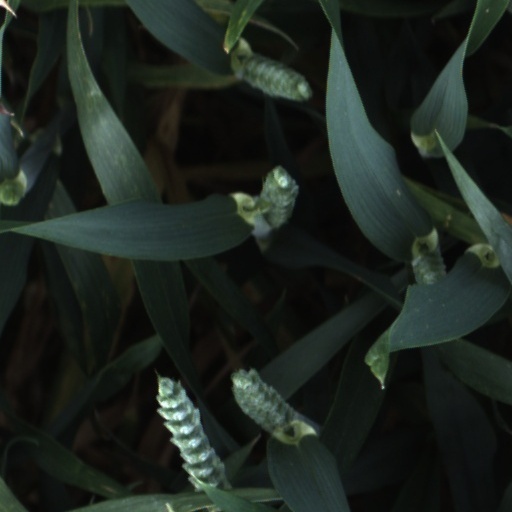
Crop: wheat